Puppet

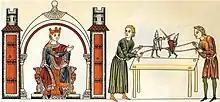
Medieval knight puppets do battle in the Hortus deliciarum. Each puppet is manipulated by both puppeteers.

A puppet is an object, often resembling a human, animal or mythical figure, that is animated or manipulated by a person called a puppeteer. Puppetry is an ancient form of theatre which dates back to the 5th century BC in ancient Greece.